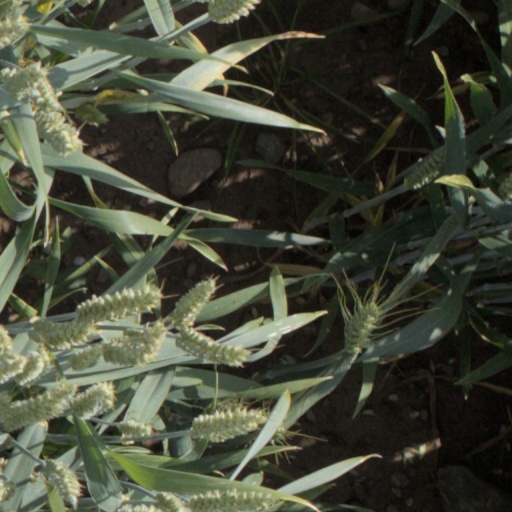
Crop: wheat